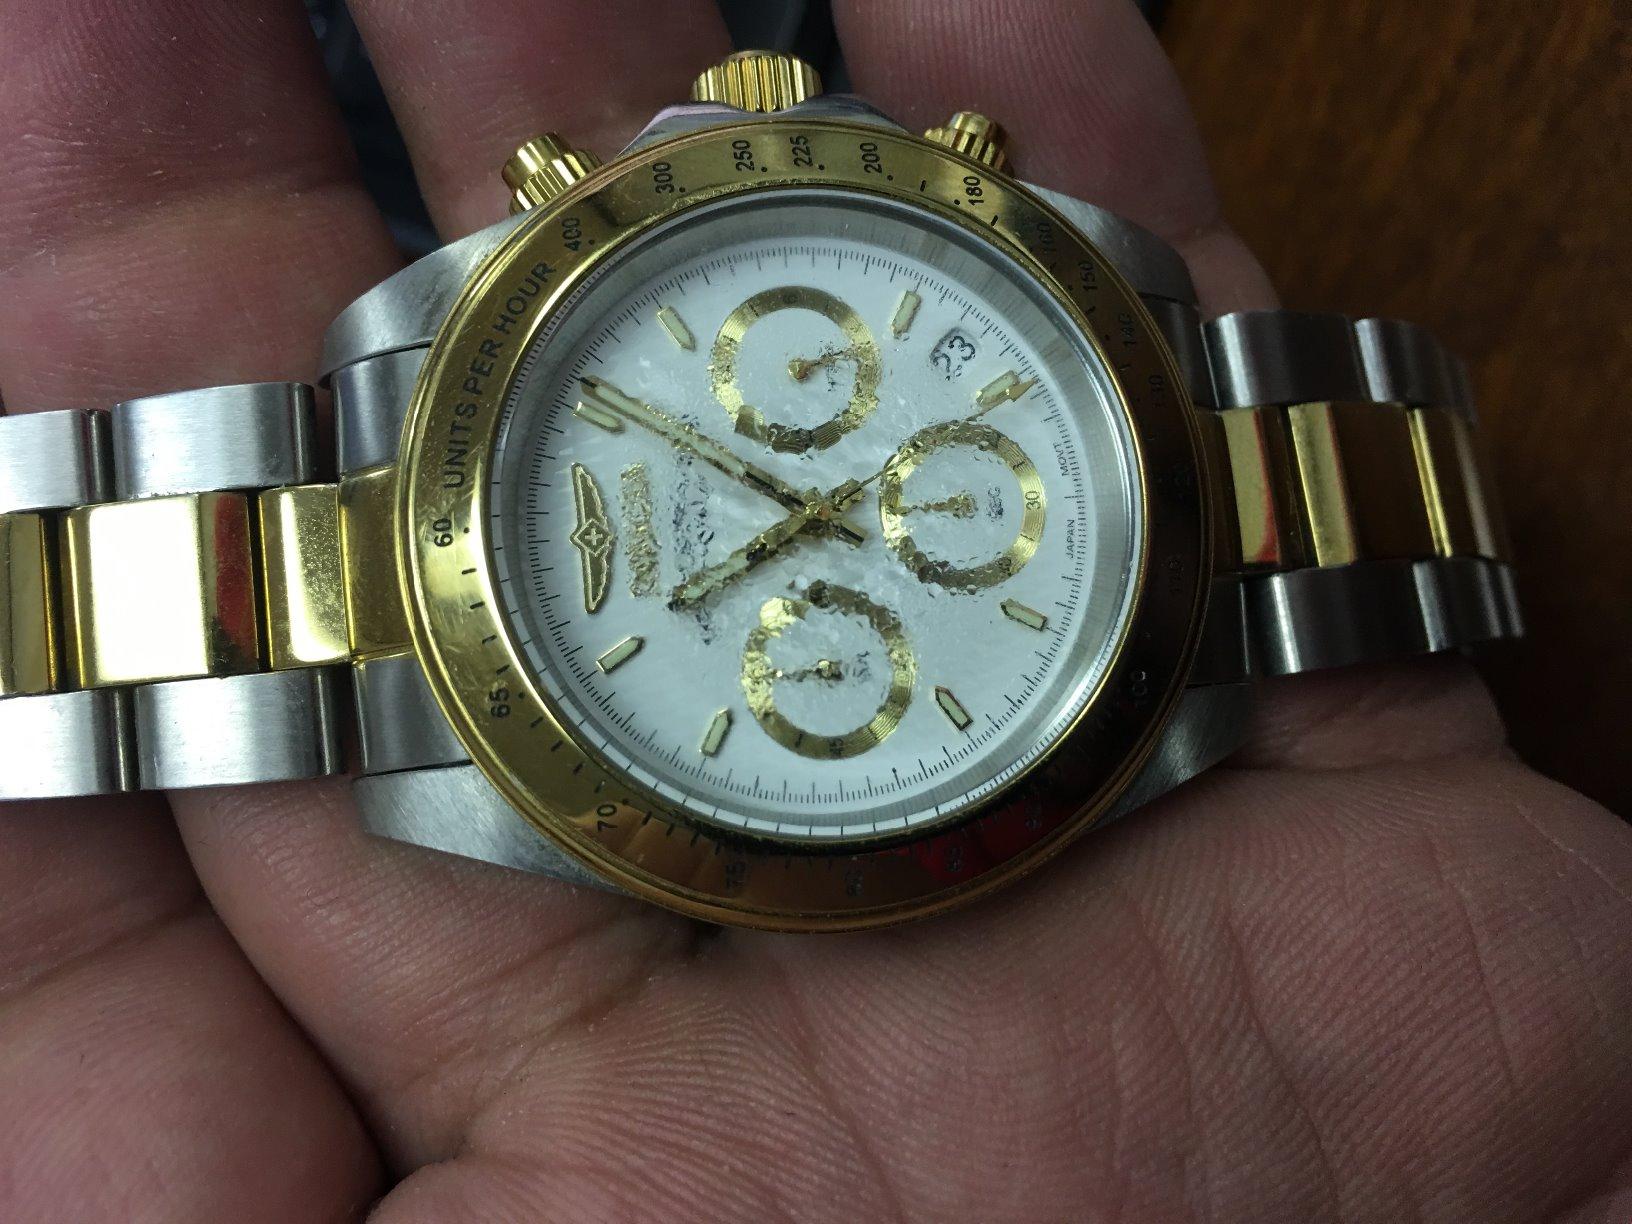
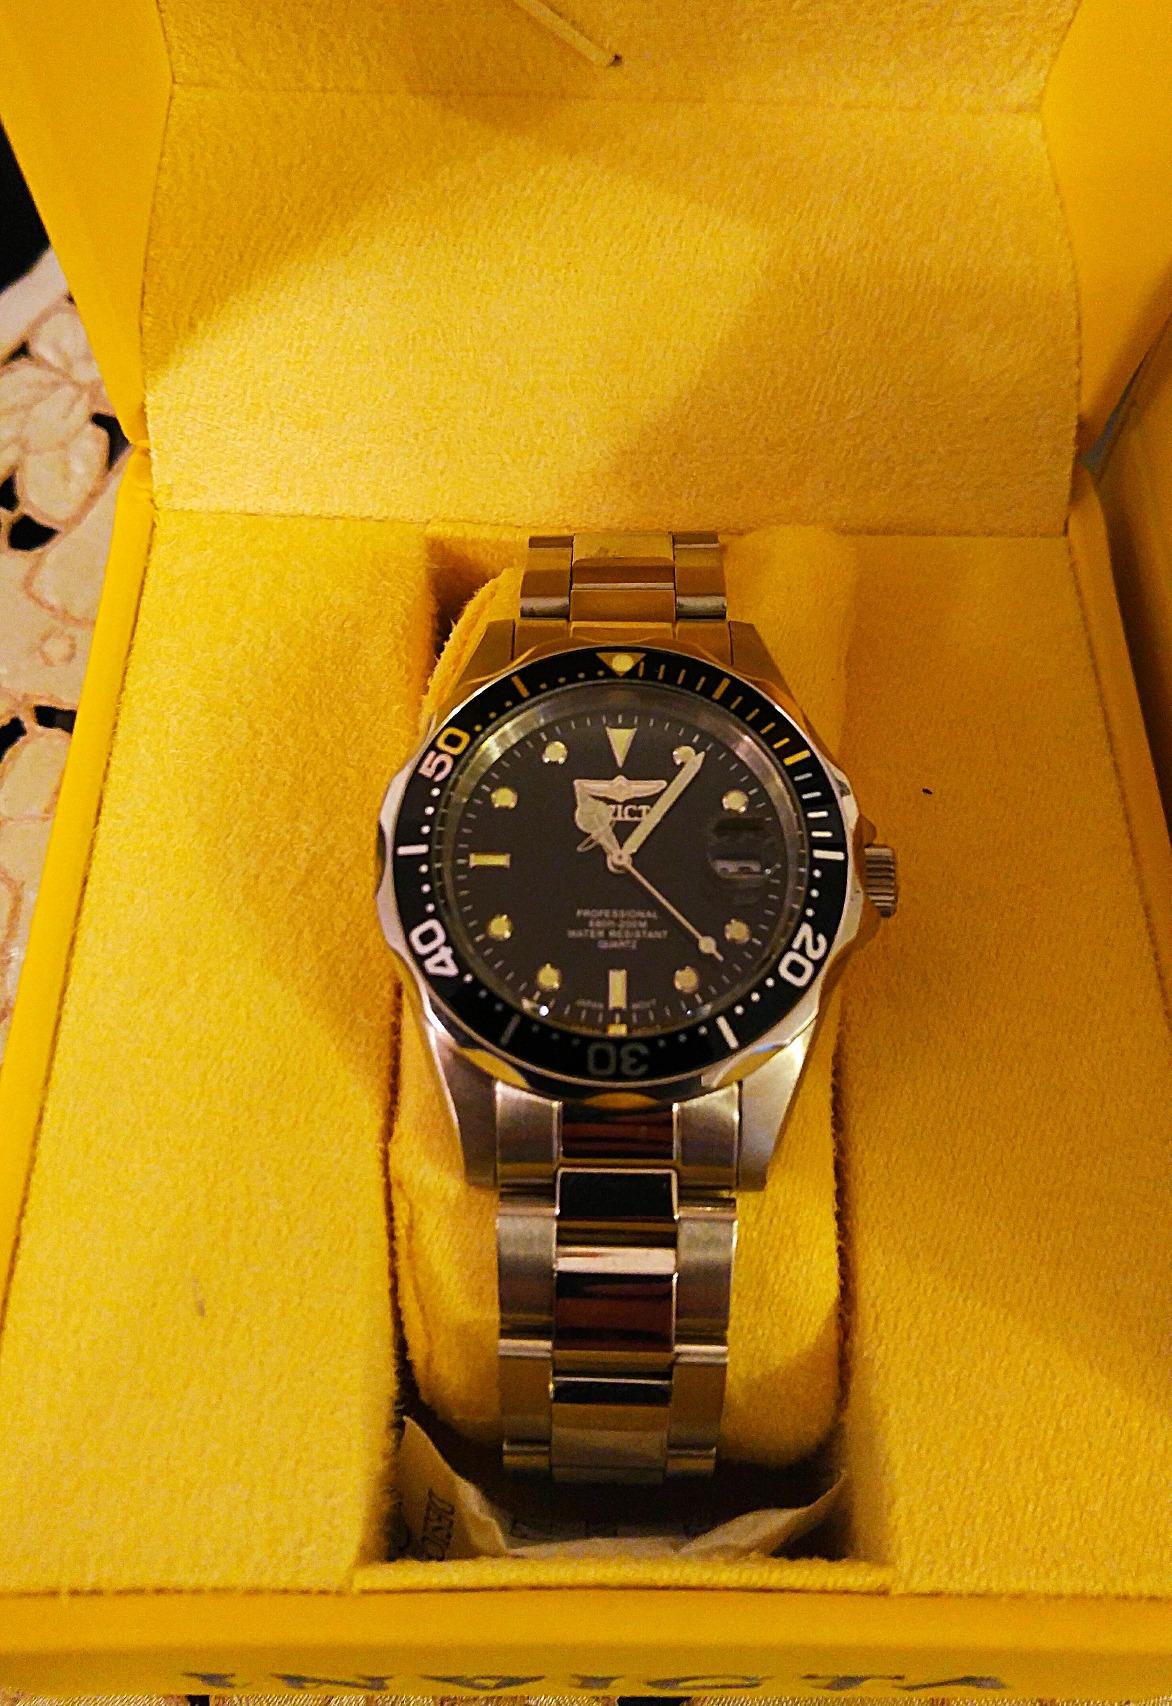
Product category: accessories_watch
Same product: no